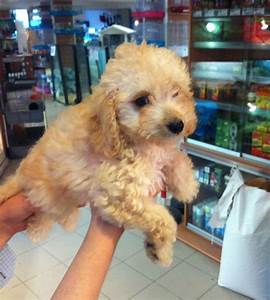
Label: dog